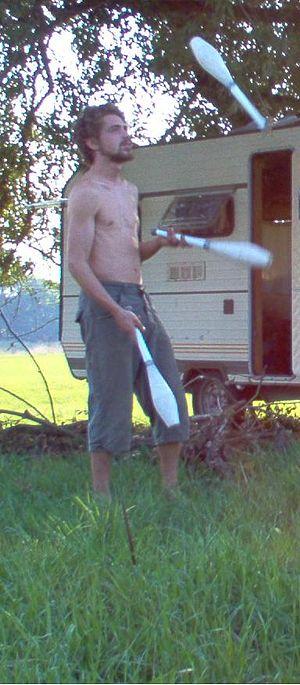
Jonglage trois quilles. Photo personnelle de Djapipol.
La massue, parfois quille de bois ou torche, est un des accessoires traditionnels de la jonglerie aérienne avec les balles et les anneaux. Elle a la particularité de pouvoir effectuer une ou plusieurs rotations dans les airs lorsqu’elle est lancée, ce qui en fait un agrès particulièrement spectaculaire lorsqu’il est utilisé pour les passing à plusieurs jongleurs.